Shenandoah Harmony

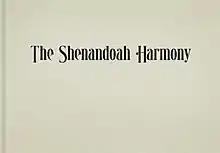
Book Cover

The "Shenandoah Harmony" has been called a "curatorial" compilation of fasola repertoire from the mid-Atlantic region paying special attention to the works of Ananias Davisson. The curatorial focus is on the Kentucky Harmony (1816) and subsequent publications by Ananias Davisson, who lived in the Shenandoah Valley but cultivated a network of singing-school teachers and composers in Tennessee, Kentucky, and Virginia. The "Shenandoah Harmony" contains 24 compositions by Ananias Davisson, 52 songs from his "Kentucky Harmony," and 46 songs from "Supplement to the Kentucky Harmony." Works by other composers from his era have also been revived: five tunes by Elkanah Kelsey Dare, originally published in "Wyeth's Repository, Part Second" (1813); 13 by William Hauser (and another 13 from "The Hesperian Harp," compiled and published by him in 1848); and 9 by Lucius or Amzi Chapin. Reflecting the vitality of the tradition as practiced today are dozens of new compositions by singers living at time of publication (2013). Tunes that already appear in the 1991 Denson edition of "The Sacred Harp" were avoided.